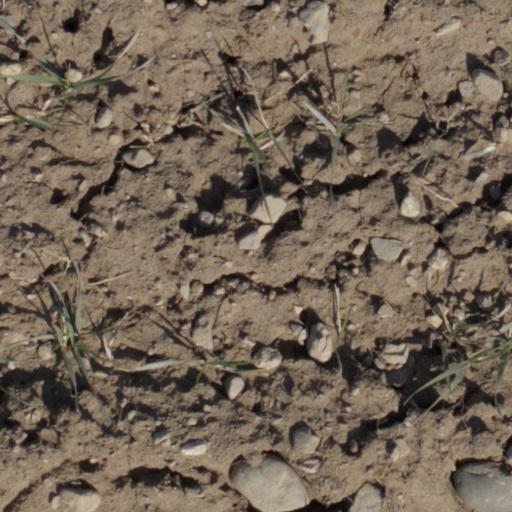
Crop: wheat